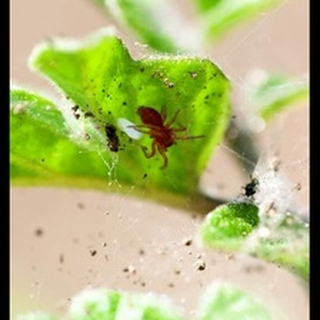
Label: wheat_mite